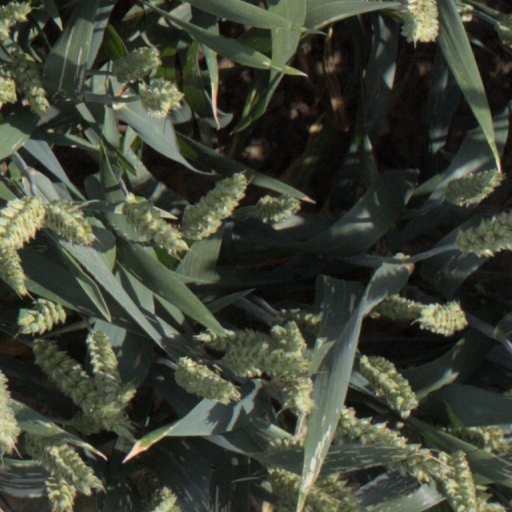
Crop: wheat